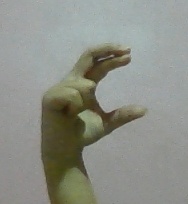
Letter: thal